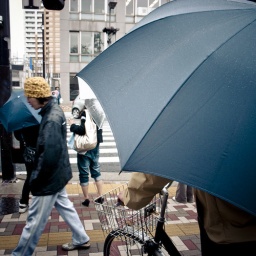
Blue umbrella and a yellow hat all under he same rainy skies.